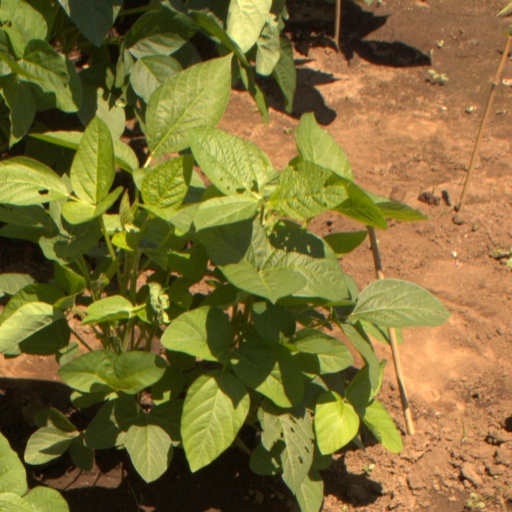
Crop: soybean